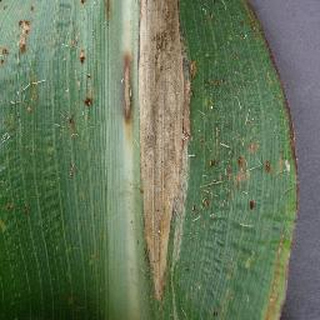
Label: corn_northern_leaf_blight